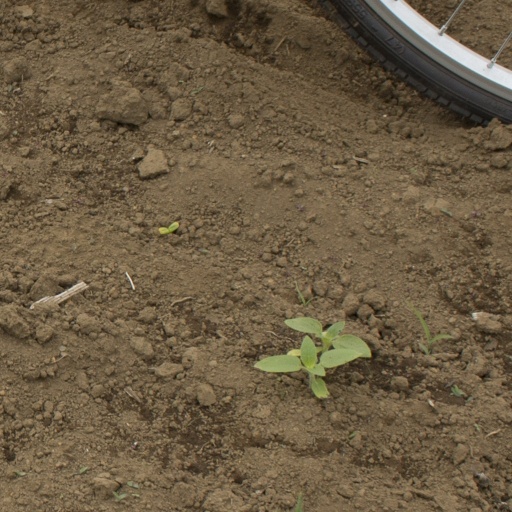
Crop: Jerusalem artichoke